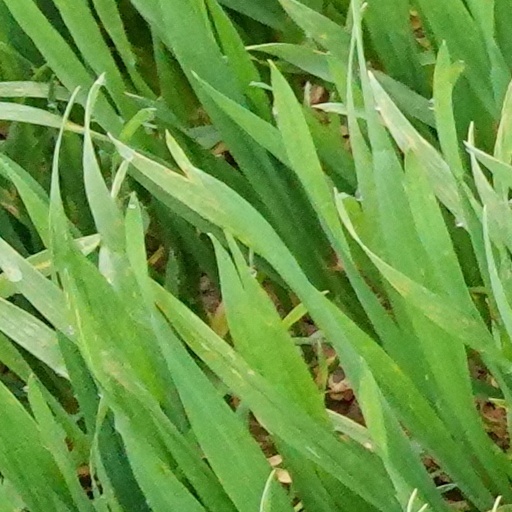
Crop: wheat